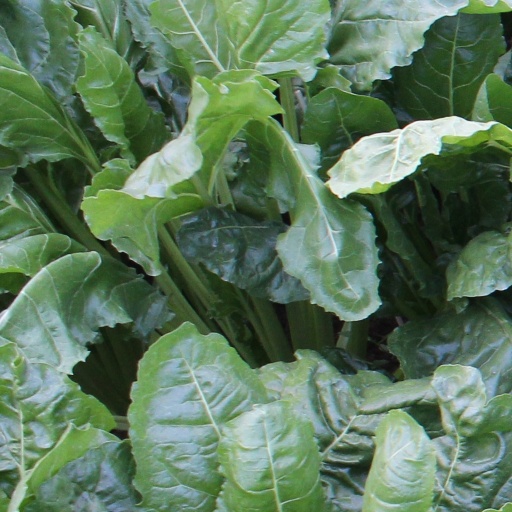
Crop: sugar beet